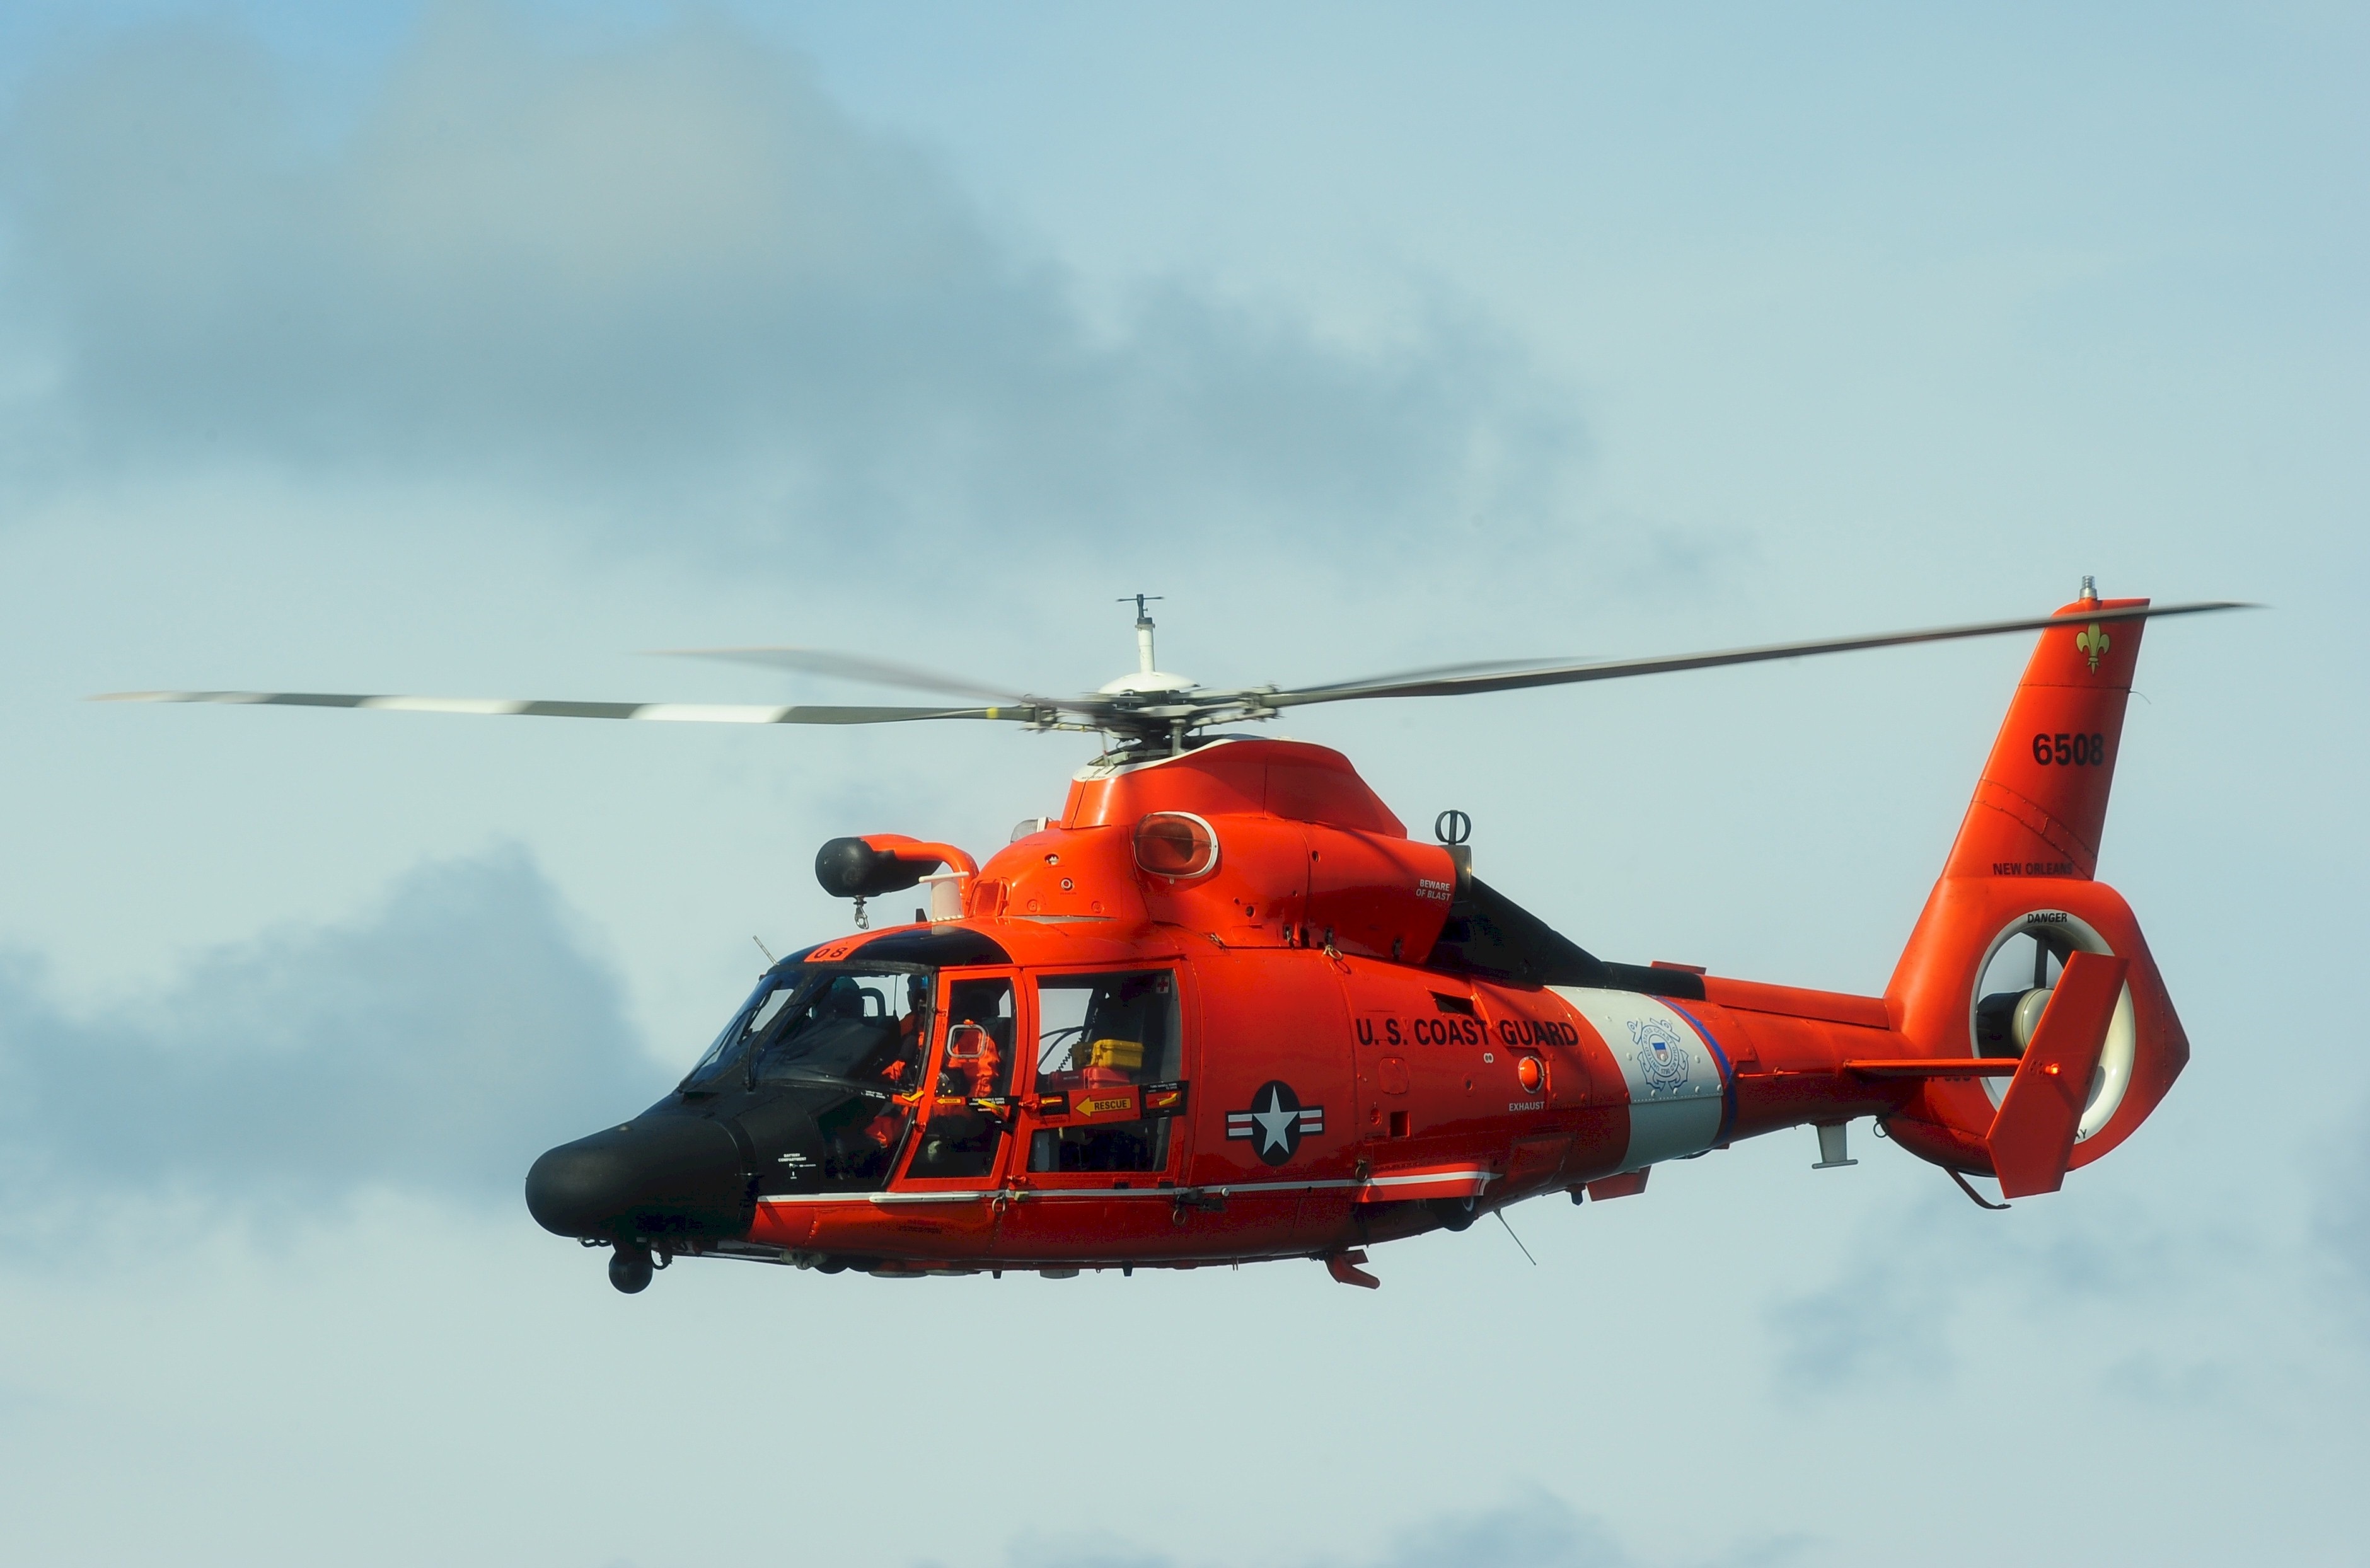
sky, air, flying, aircraft, military, vehicle, aviation, usa, america, training, helicopter, pilot, rotor, hovering, copter, rotorcraft, coast guard, atmosphere of earth, helicopter rotor, military helicopter, sikorsky s 61, bell 412, mh 65c dolphin